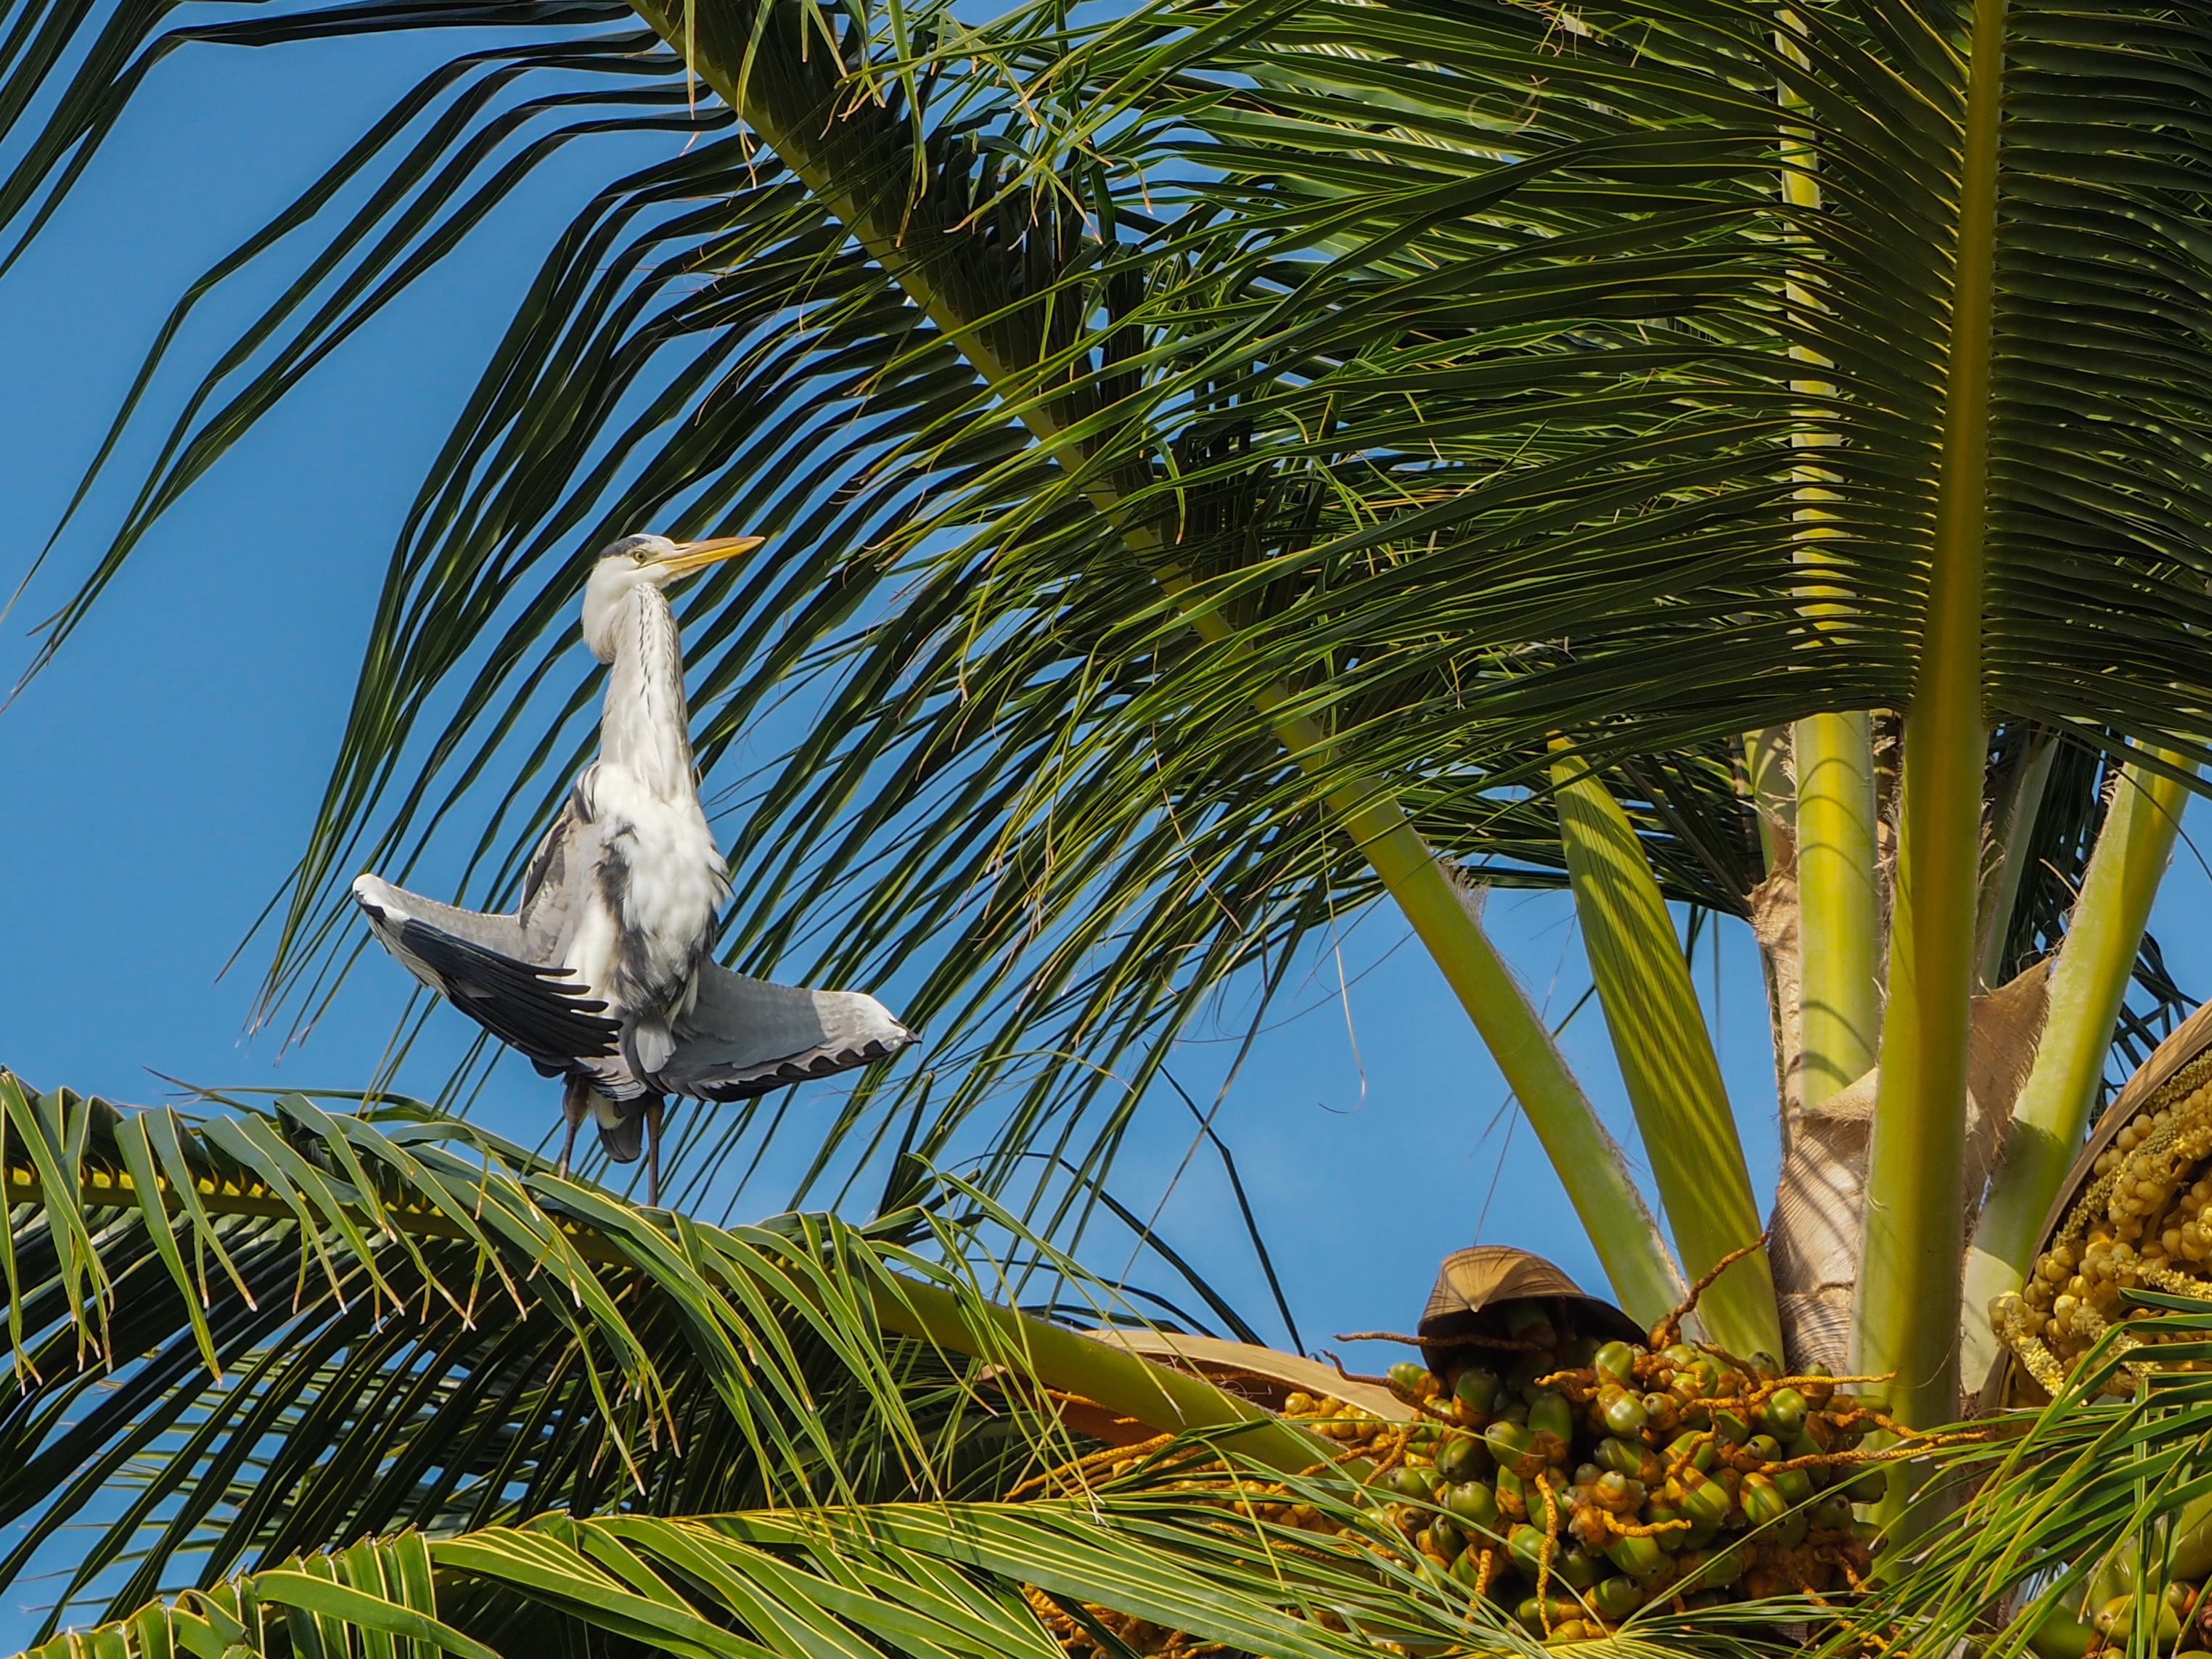
tree, nature, grass, bird, plant, sun, sunlight, leaf, flower, dry, jungle, palm, botany, garden, flora, plumage, birds, rainforest, creature, day, heron, water bird, tropics, grey heron, wildlife photography, woody plant, land plant, arecales, palm family